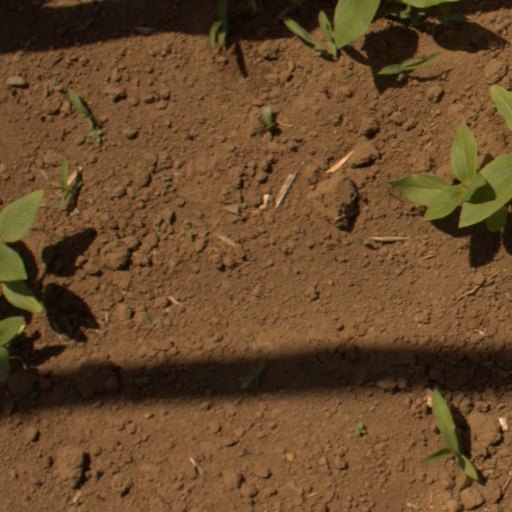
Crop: Jerusalem artichoke